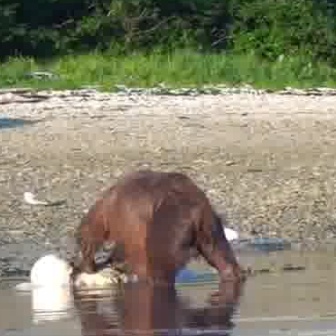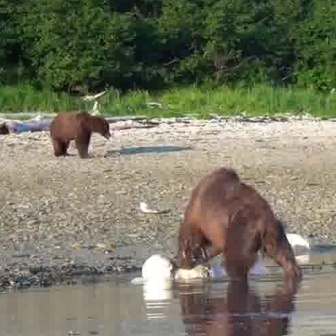
  Please identify the target specified by the bounding box [74,166,241,333] in the first image and locate it in the second image. Return the coordinates in [x_min,y_min,x_max,y_max] format.
Answer: [177,166,300,289]